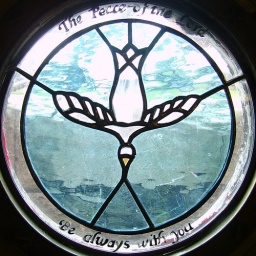
A stained glass window in the Lightship.